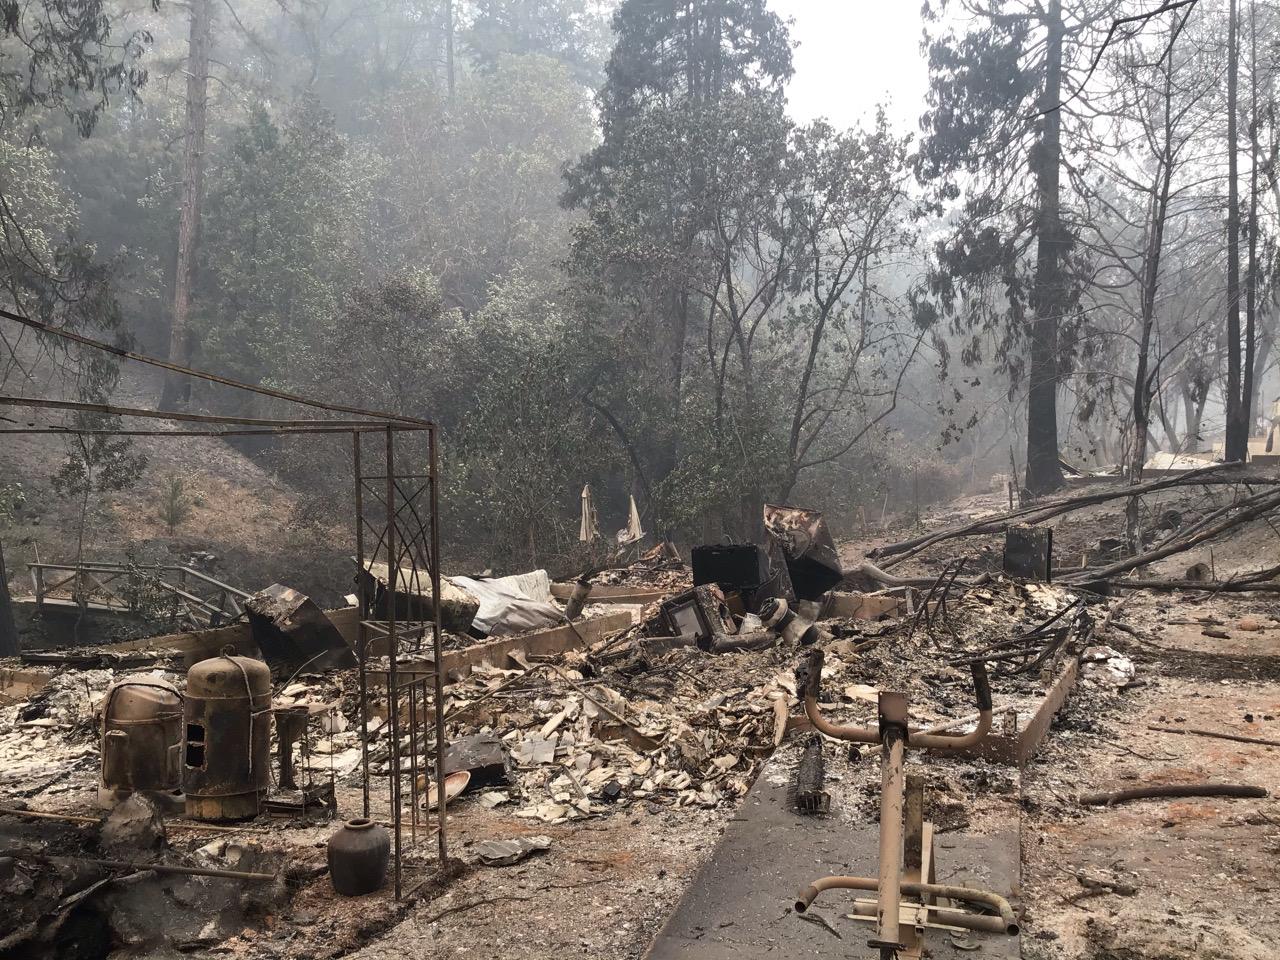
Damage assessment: destroyed